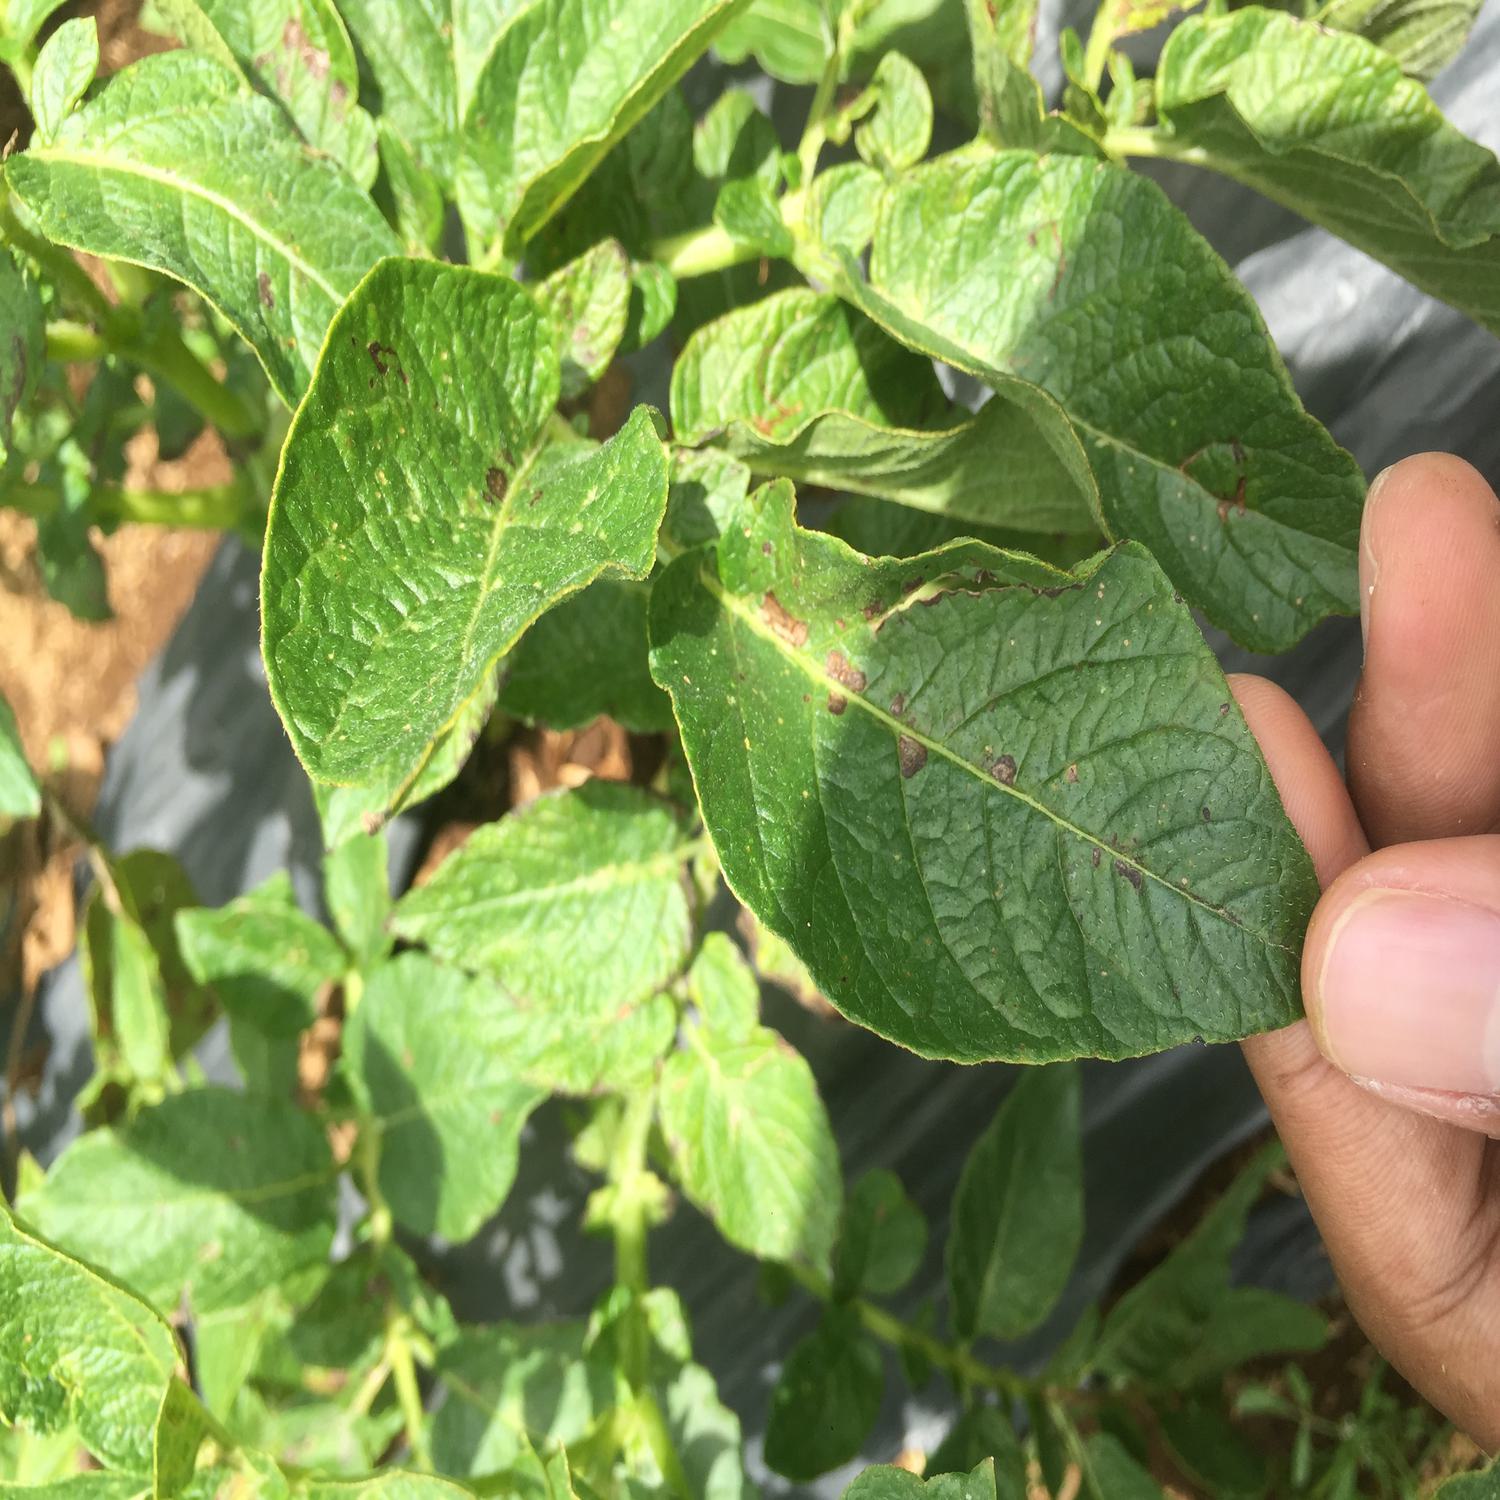
Label: Fungi